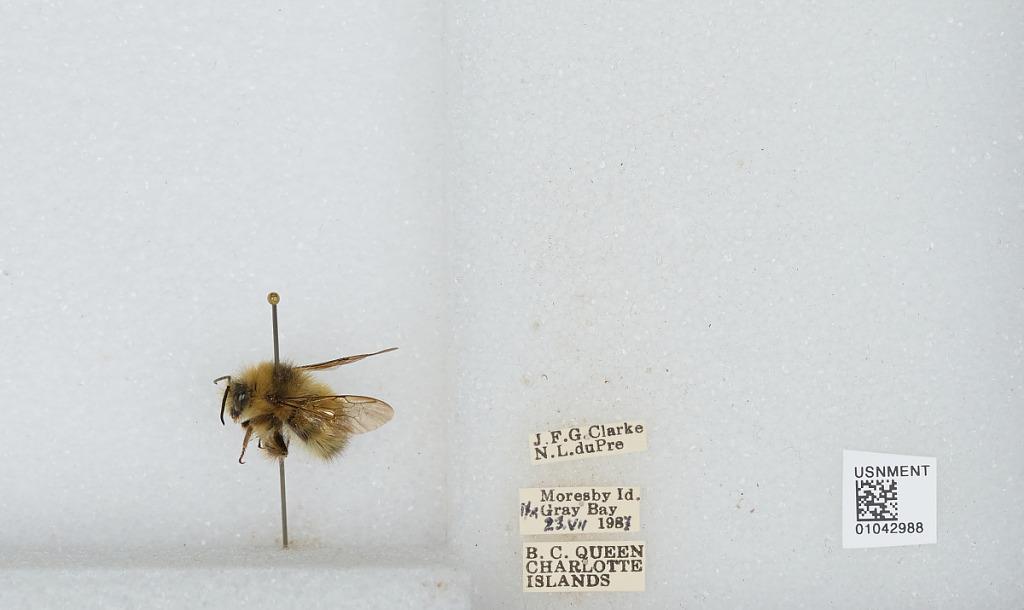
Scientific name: Bombus sp.
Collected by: J. Clarke & N. duPre
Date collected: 1987-7-23
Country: Canada
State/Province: British Columbia
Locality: Moresby Island, near Gray Bay, Queen Charlotte Islands
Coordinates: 53.1183, -131.686